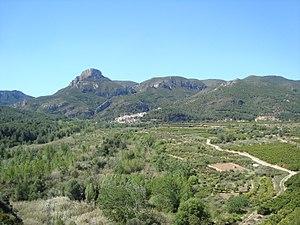
Espadilla, en castillan et officiellement, est une commune d'Espagne de la province de Castellón dans la Communauté valencienne. Elle est située dans la comarque de l'Alto Mijares et dans la zone à prédominance linguistique castillane.